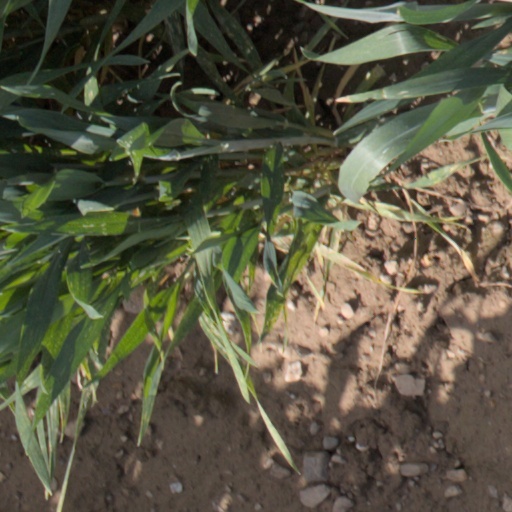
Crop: wheat